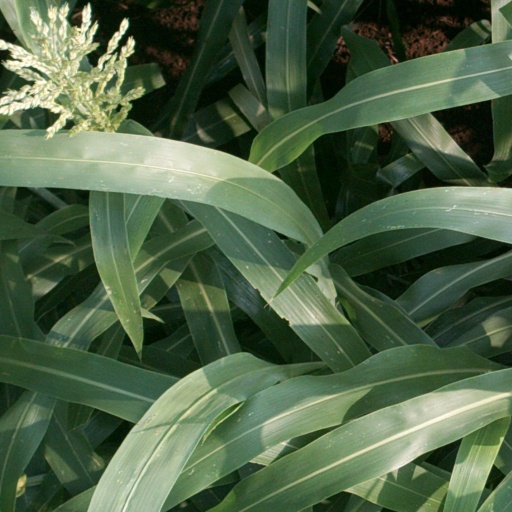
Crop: sorghum